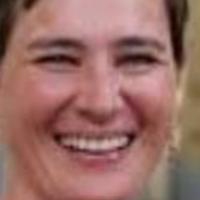
Age group: age 31-40